Sergi Samper

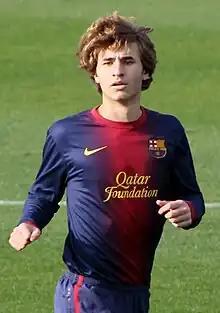
Samper with Barcelona Juvenil in 2012

Sergi Samper Montaña (born 20 January 1995) is a Spanish professional footballer who plays as a defensive midfielder for Ekstraklasa club Motor Lublin.